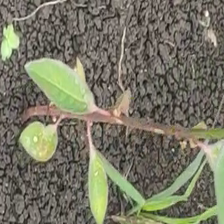
Weed species: Moti_dudhi(Euphorbia_geneculata_L)